Curtiss Model D

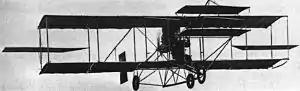
A "headed" Curtiss Model D (Curtiss photo 1916) pusher; later "headless" models incorporated elevators around the rudder in the tail (like most aircraft since).

The 1911 Curtiss Model D (or frequently "Curtiss Pusher") is an early United States pusher aircraft with the engine and propeller behind the pilot's seat. It was among the first aircraft in the world to be built in any quantity, during an era of trial-and-error development and equally important parallel technical development in internal combustion engine technologies.